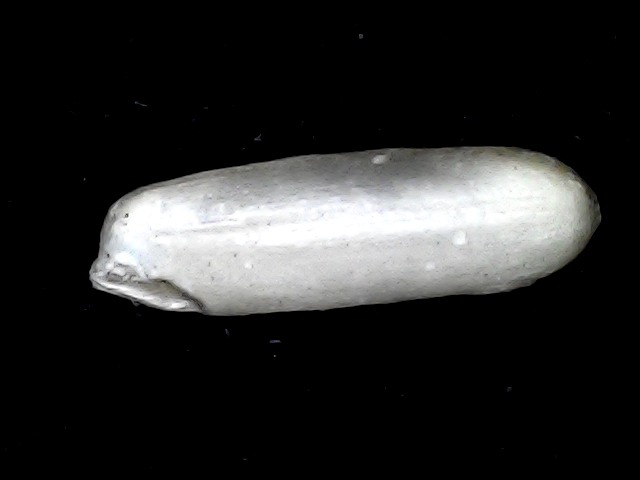
Rice variety: BD57